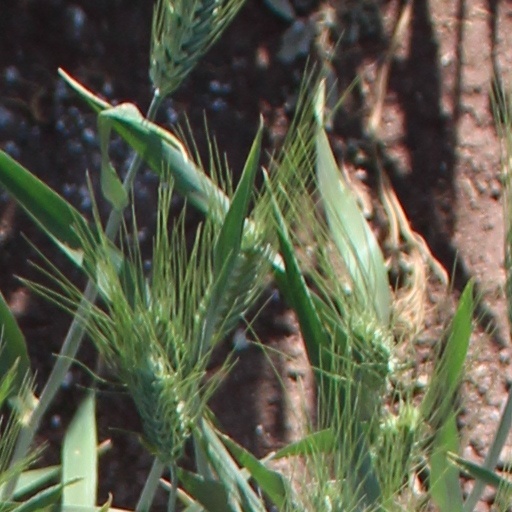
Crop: wheat